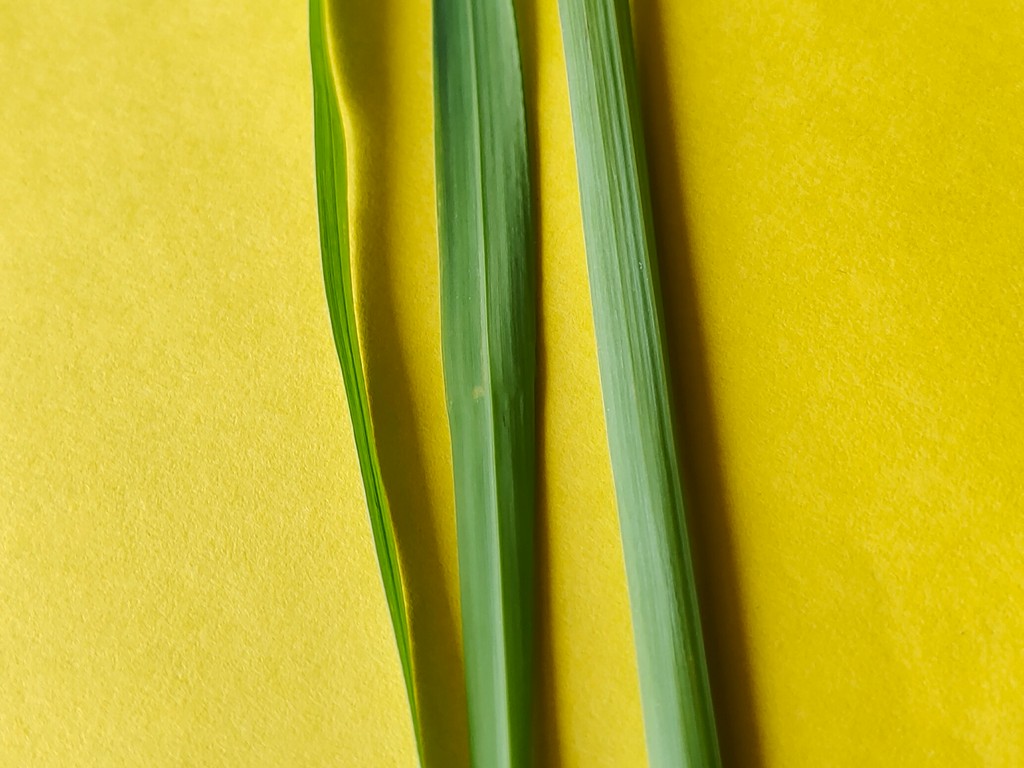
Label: Healthy